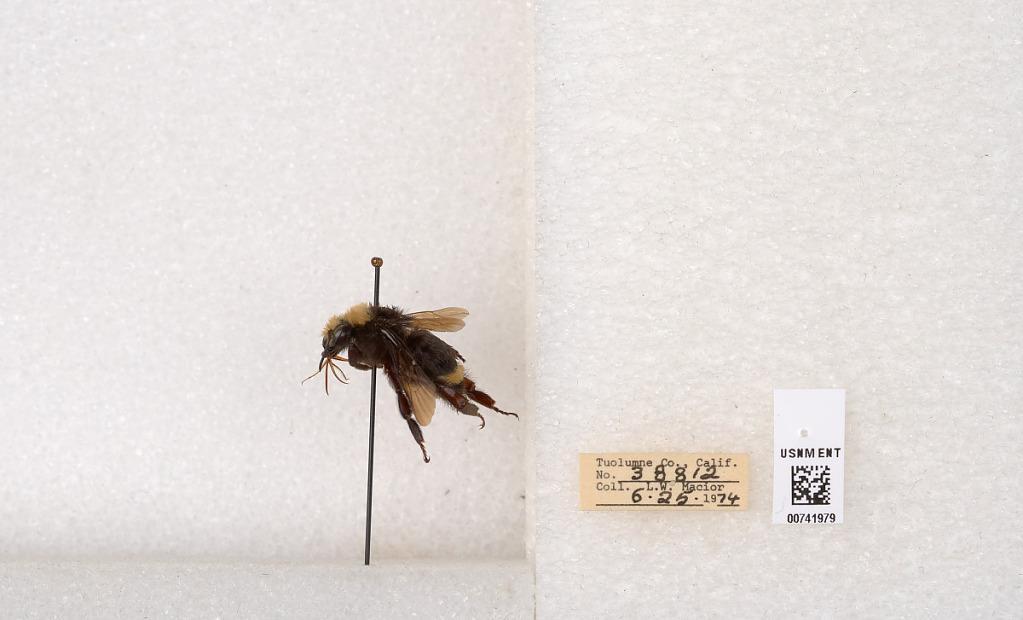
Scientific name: Bombus (Pyrobombus) vosnesenskii Radoszkowski
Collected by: L. Macior
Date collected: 1974-6-25
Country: United States
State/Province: California
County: Tuolumne
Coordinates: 37.9712, -120.228